Royal Air Burundi

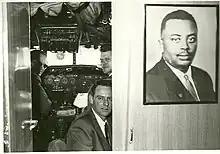

The airline was formed in 1962 to perform non-scheduled passenger flights utilising a Lockheed L.049 Constellation N9412H, which was obtained from Las Vegas Hacienda. The national airline of newly independent Burundi made numerous passenger flights to Europe, and ceased operations at the end of 1963.